Konica Autoreflex

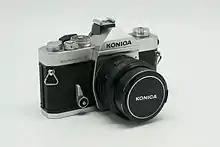
Autoreflex T3 (1973–1978, T3N included)

The Autoreflex T3 is an improved Autoreflex T2, It moves the depth-of-field (DOF) preview (aperture-stop-down) function to the self-timer lever (push lever towards lens for stop-down, push button on lever-hub and turn lever counter-clockwise to set the self-timer; the T2 DOF preview function was activated by a single function button located on the lower lens mount, activated by the photographer's right hand), and adds a Multiple Exposure (M.E.) switch integrated with the shutter-speed dial used in combination with the cocking-indicator (indicator green means shutter is cocked, red means it isn't), as well as a wider range of selectable film-speeds (ISO 12–3200). As with the T2, both the aperture and shutter speed setting are visible in the viewfinder, which has improved brightness compared to earlier models. This model has its serial-number engraved in the top-plate's rear below the wind-lever and a stamped and painted "T-3" between the rewind-lever and prism-bump on the top (note the dash here vs. no dash on the front of the camera).